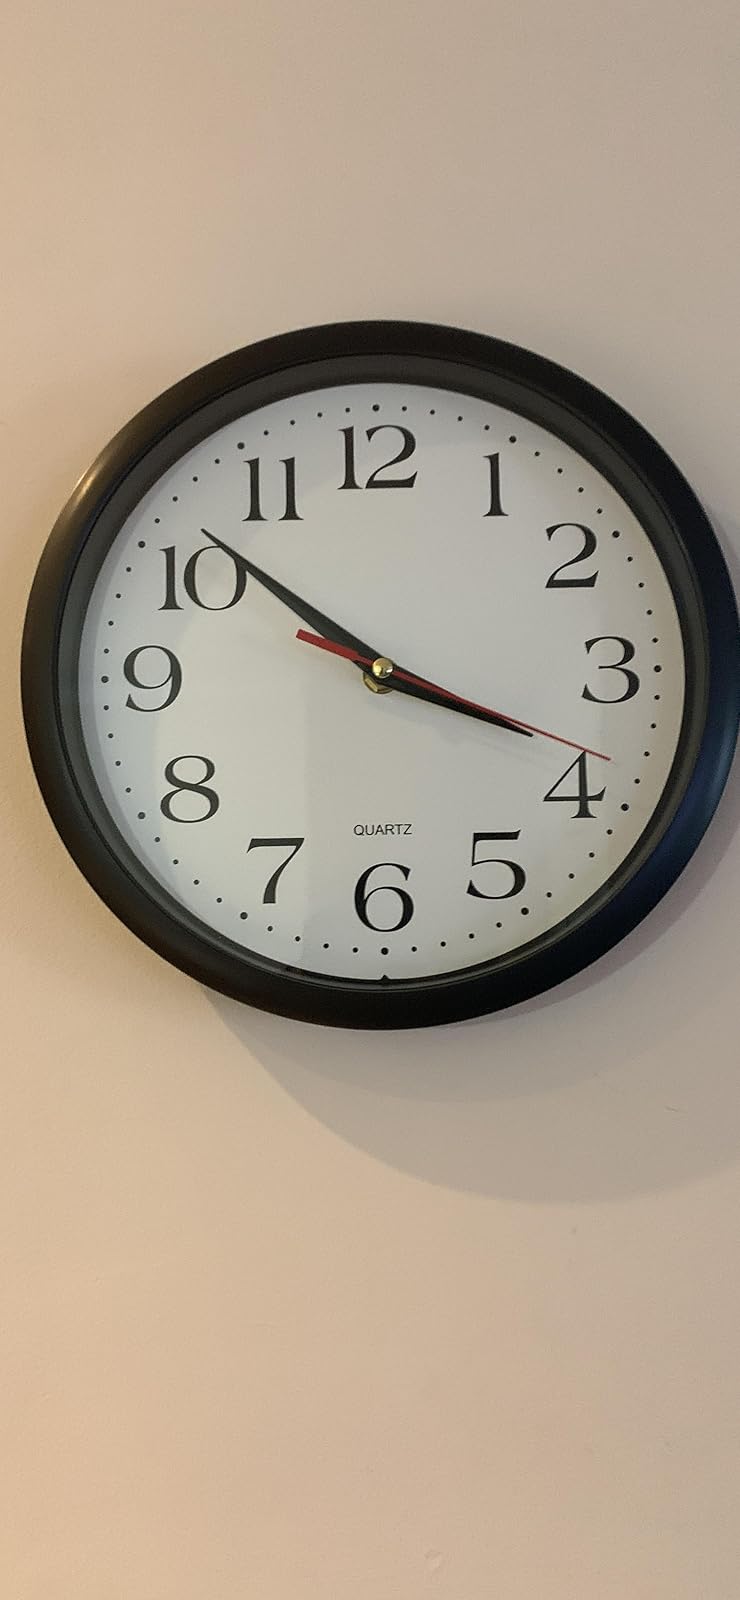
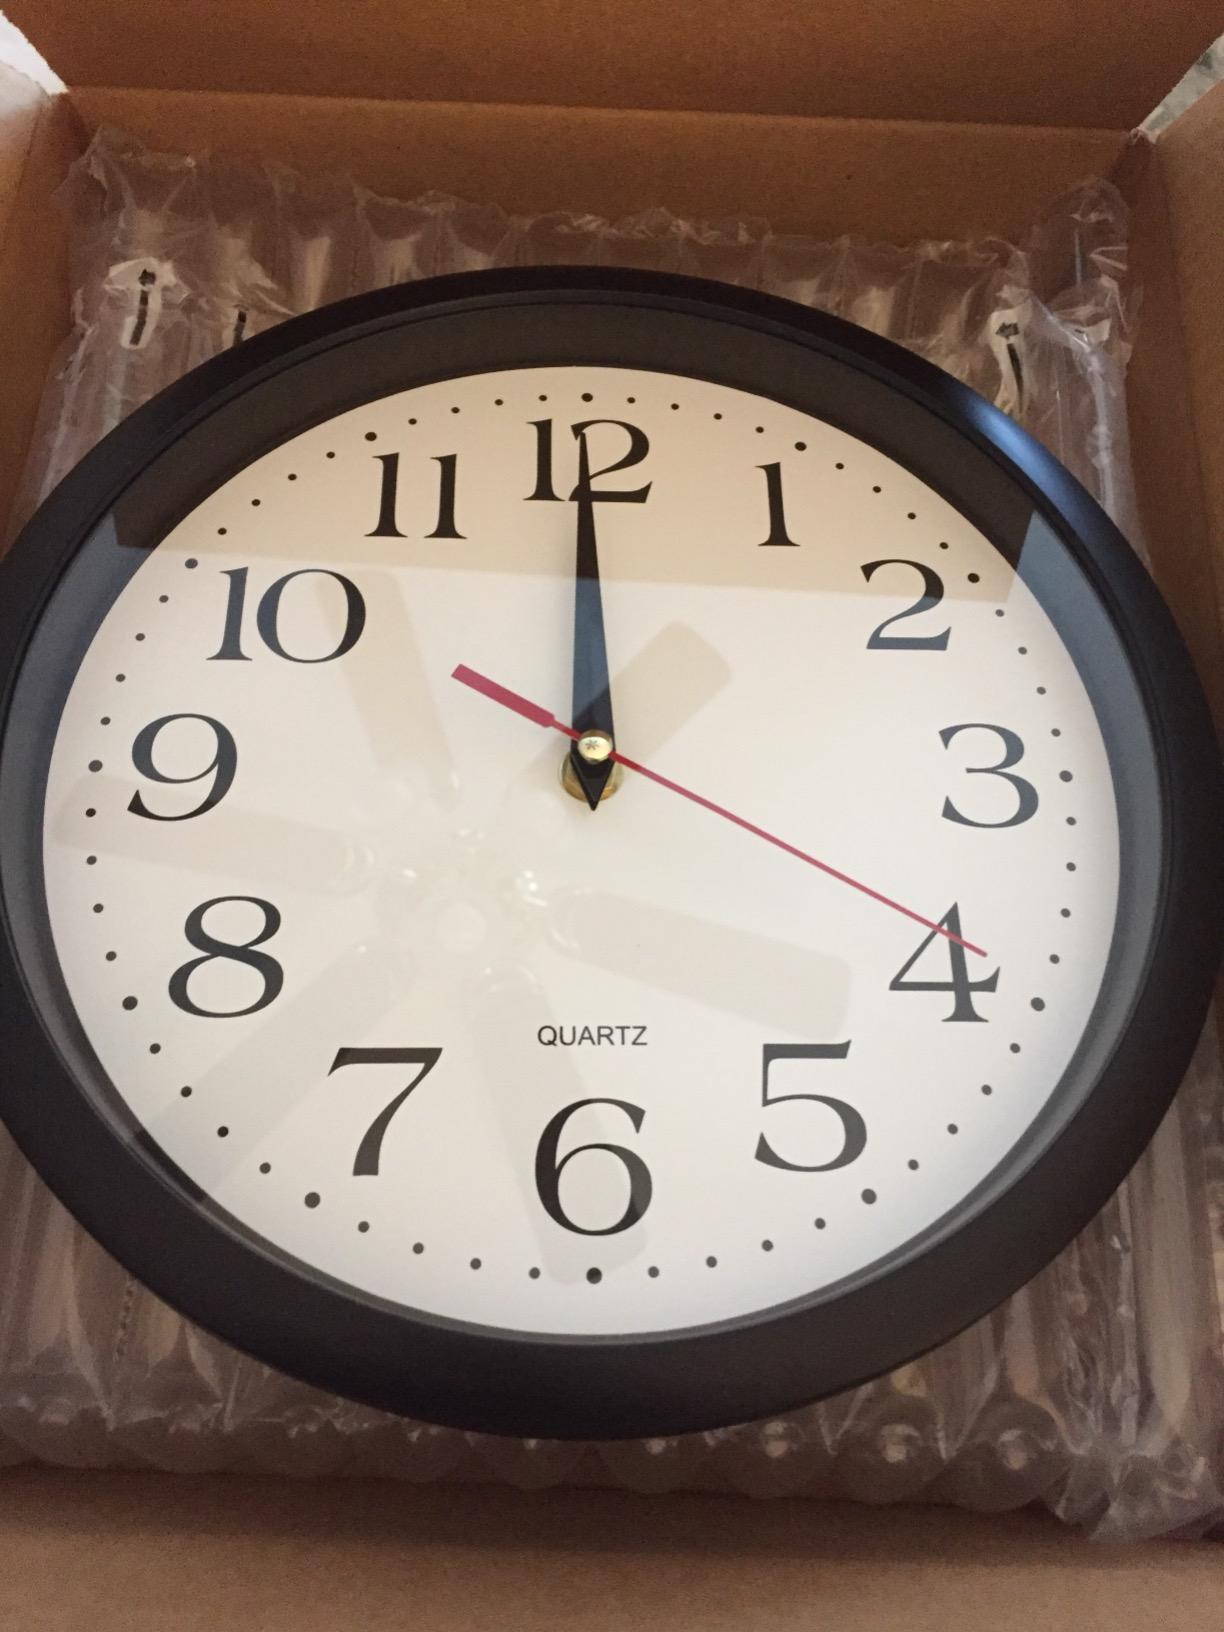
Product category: clock
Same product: yes